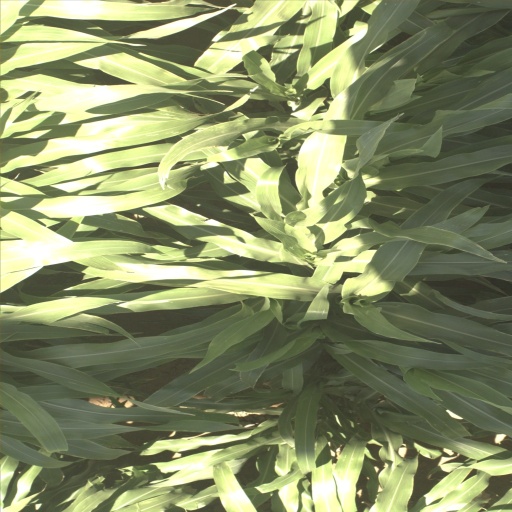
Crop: sorghum